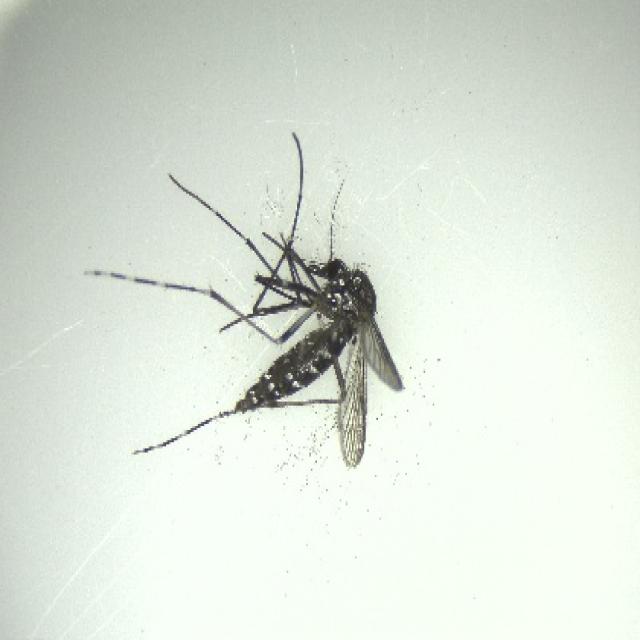
Species: aedes_albopictus